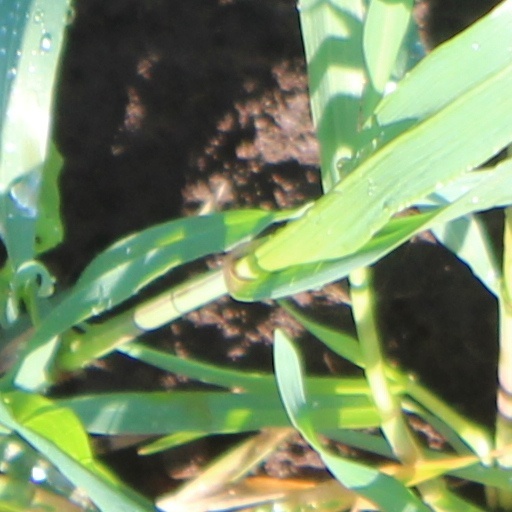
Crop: wheat